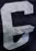
Number: 6